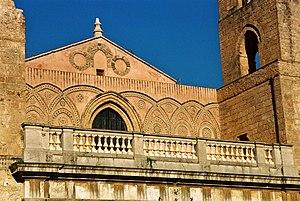
La cathédrale Santa Maria Nuova de Monreale est le siège de l'archidiocèse de Monreale, en Sicile. Dédiée à la Vierge Marie, elle porte le titre de basilique papale mineure. Elle est célèbre pour son cloître et ses mosaïques byzantines.